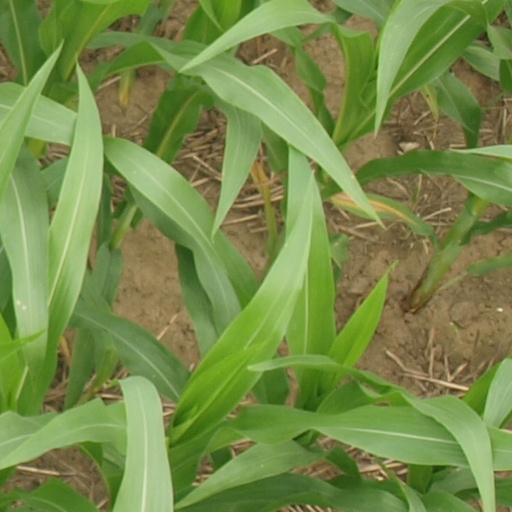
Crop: maize; corn